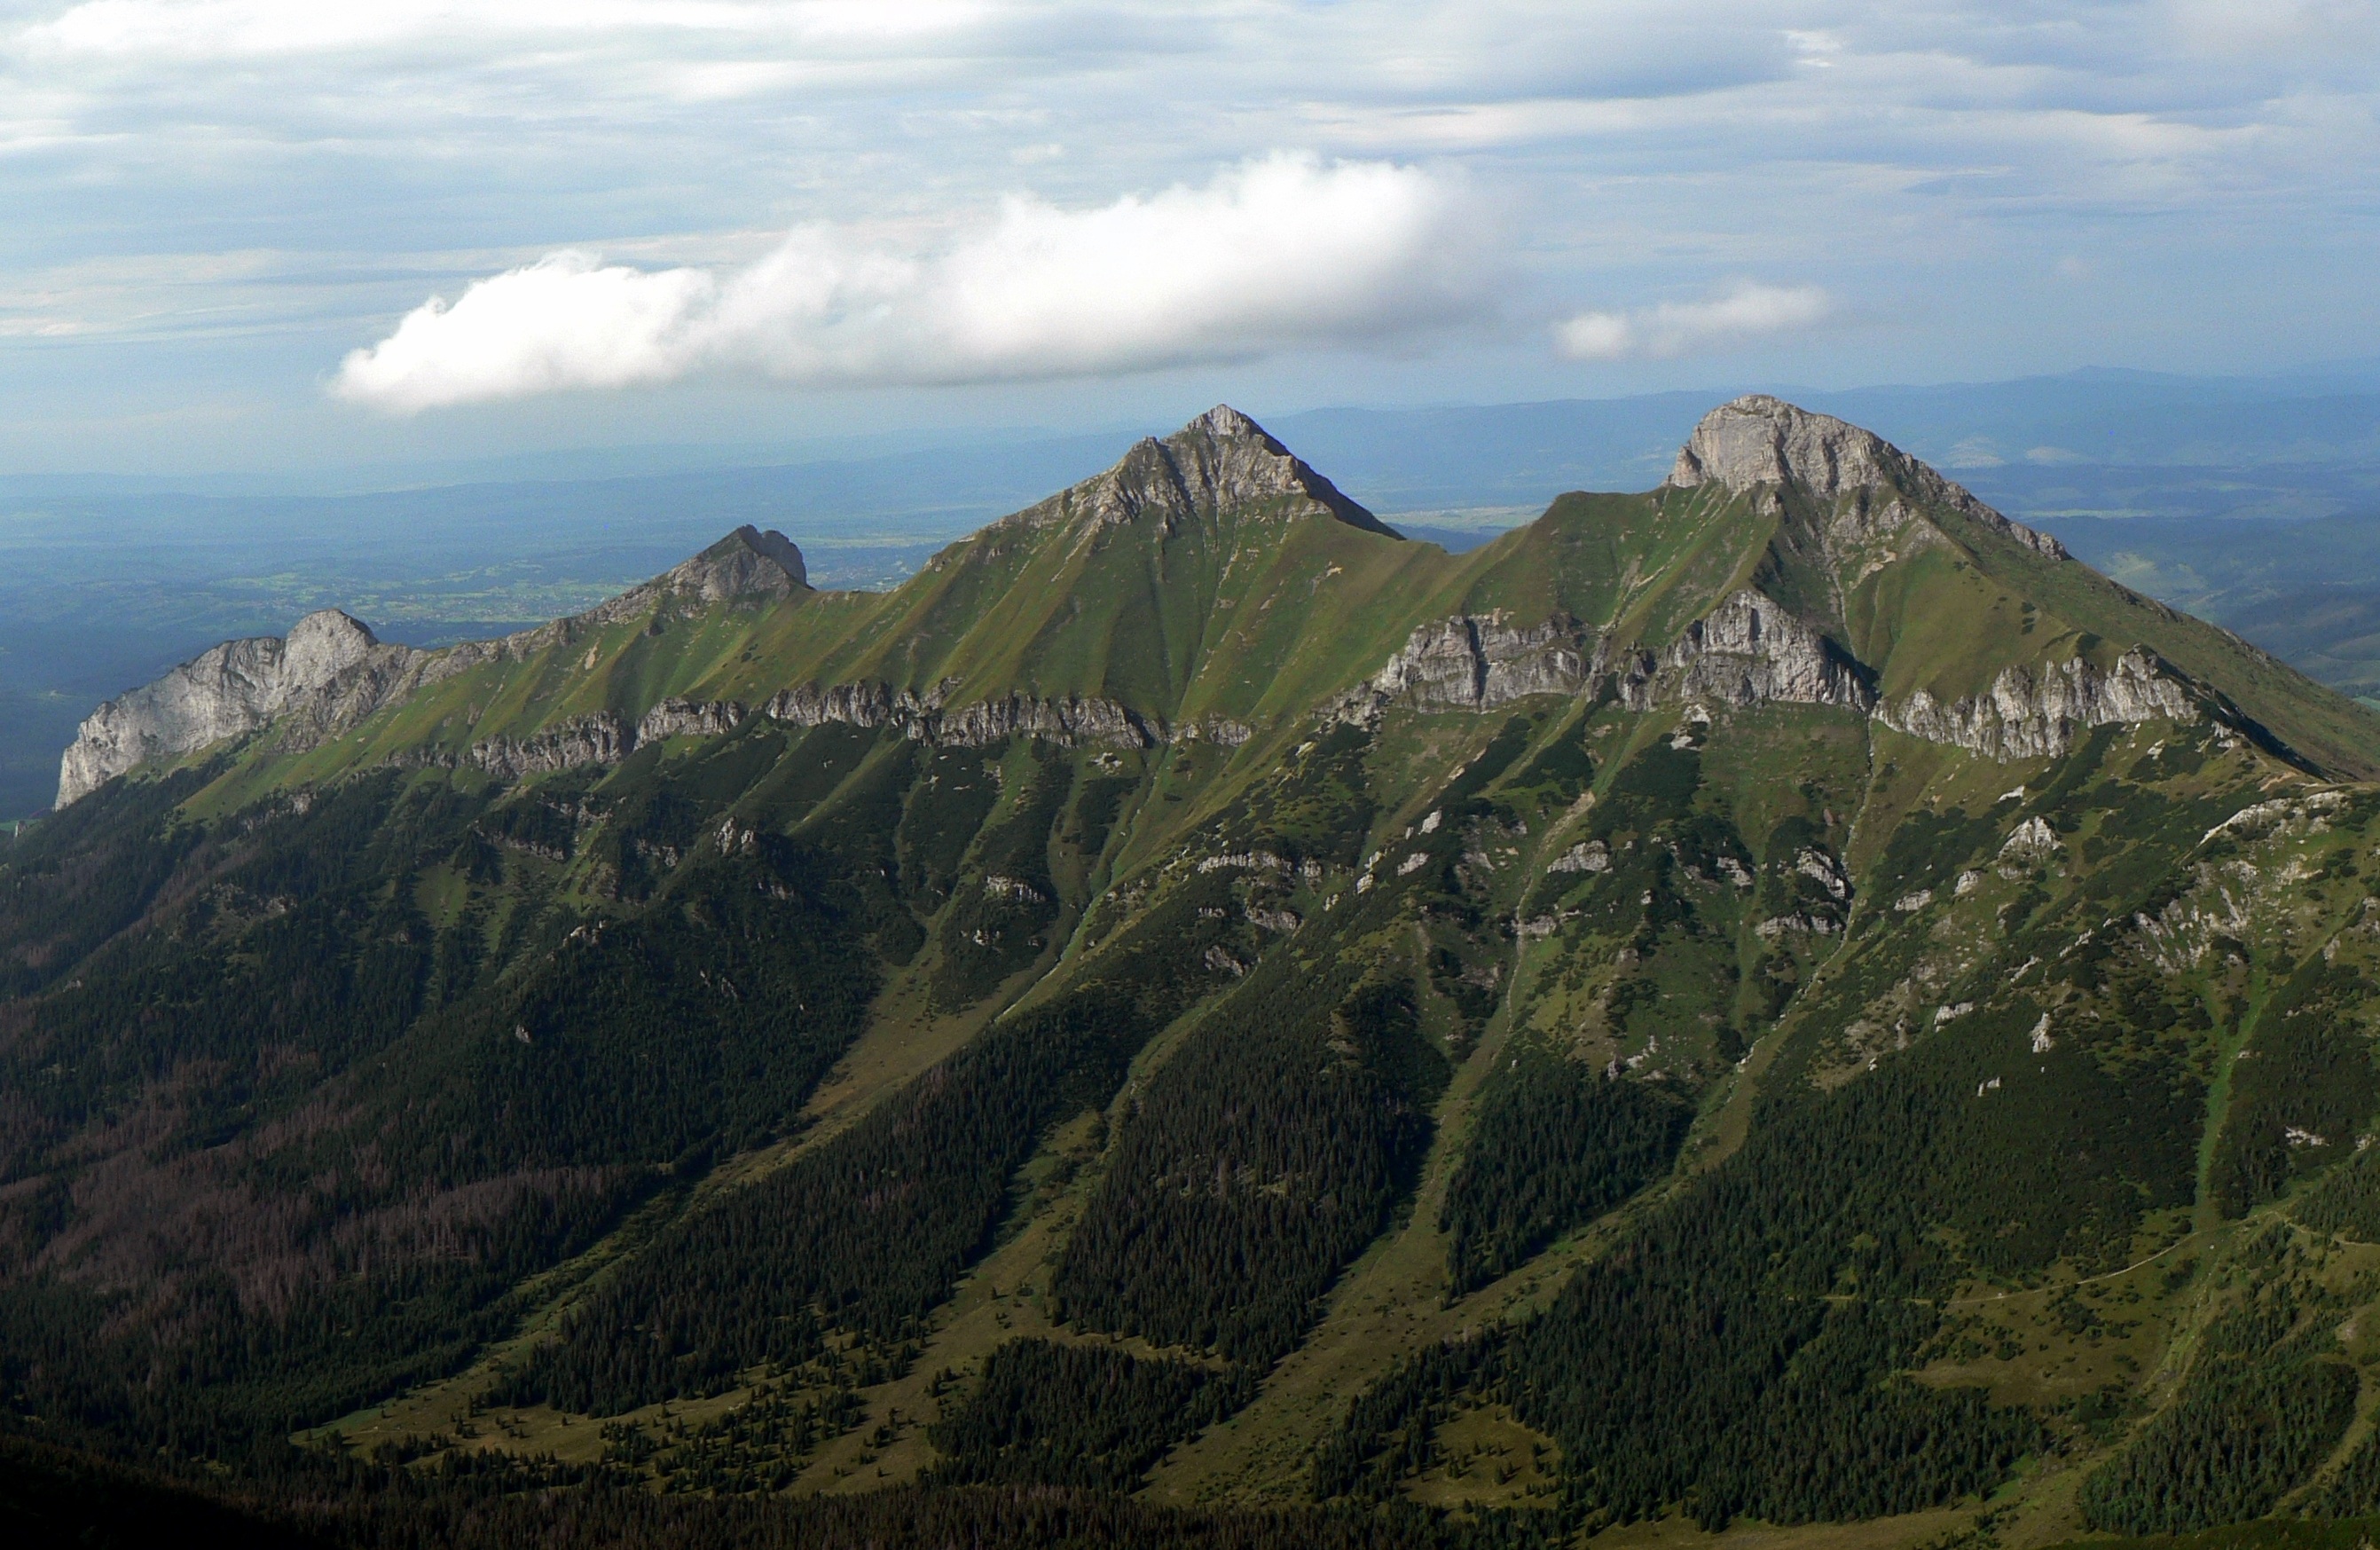
landscape, nature, wilderness, walking, mountain, meadow, hill, adventure, mountain range, panorama, highland, terrain, ridge, summit, mountains, alps, plateau, fell, ecosystem, slovakia, landform, mountain pass, high tatras, vysok tatry, geographical feature, mountainous landforms